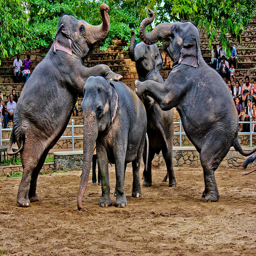
Four elephants performing an act for a crowd of spectators.
Four captive elephants performing in an enclosed area.
People watching the performance of four elephants in the middle of a dirt arena.
Four elephants performing tricks for a crowd of people.
Three elephants putting their feet on another elephants back.